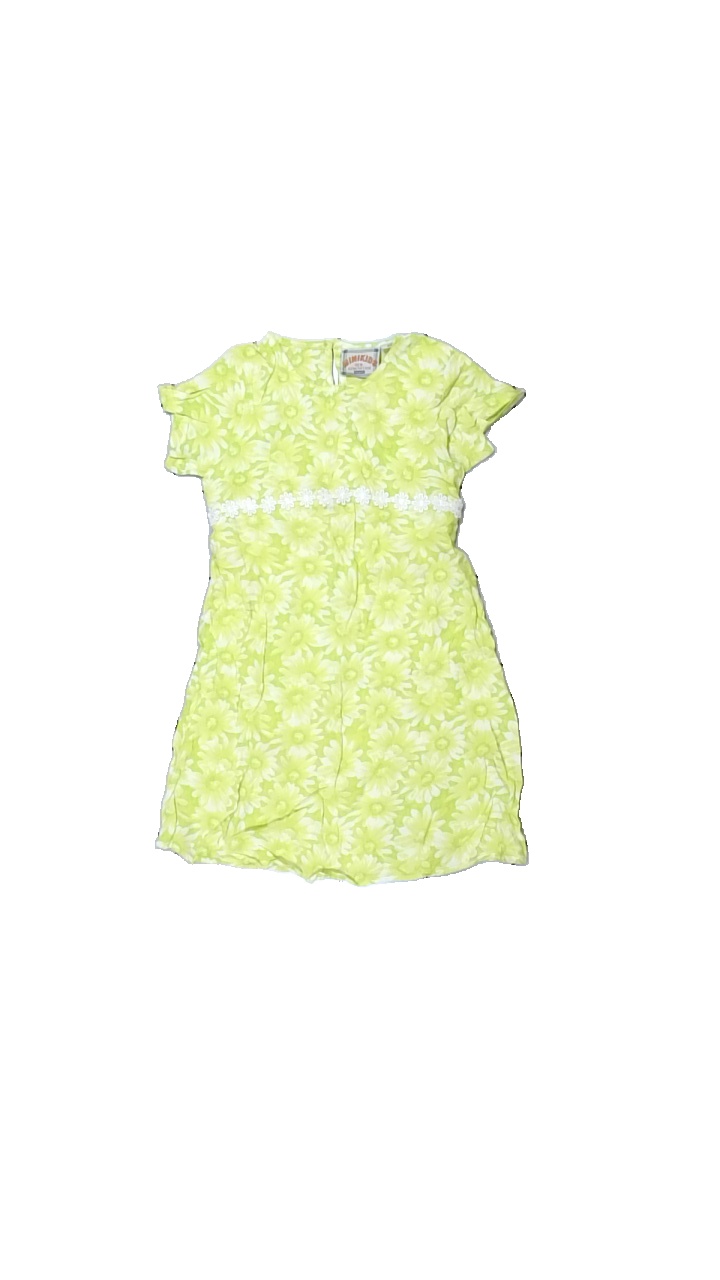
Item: Dress (Children)
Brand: Kappahl
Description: grön blommig vintage klänning med spets blommor på
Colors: Green, White
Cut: Regular
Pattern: Floral print
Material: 100% viscose
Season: All
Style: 70s
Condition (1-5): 5
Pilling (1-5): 5
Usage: Reuse
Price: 50-100